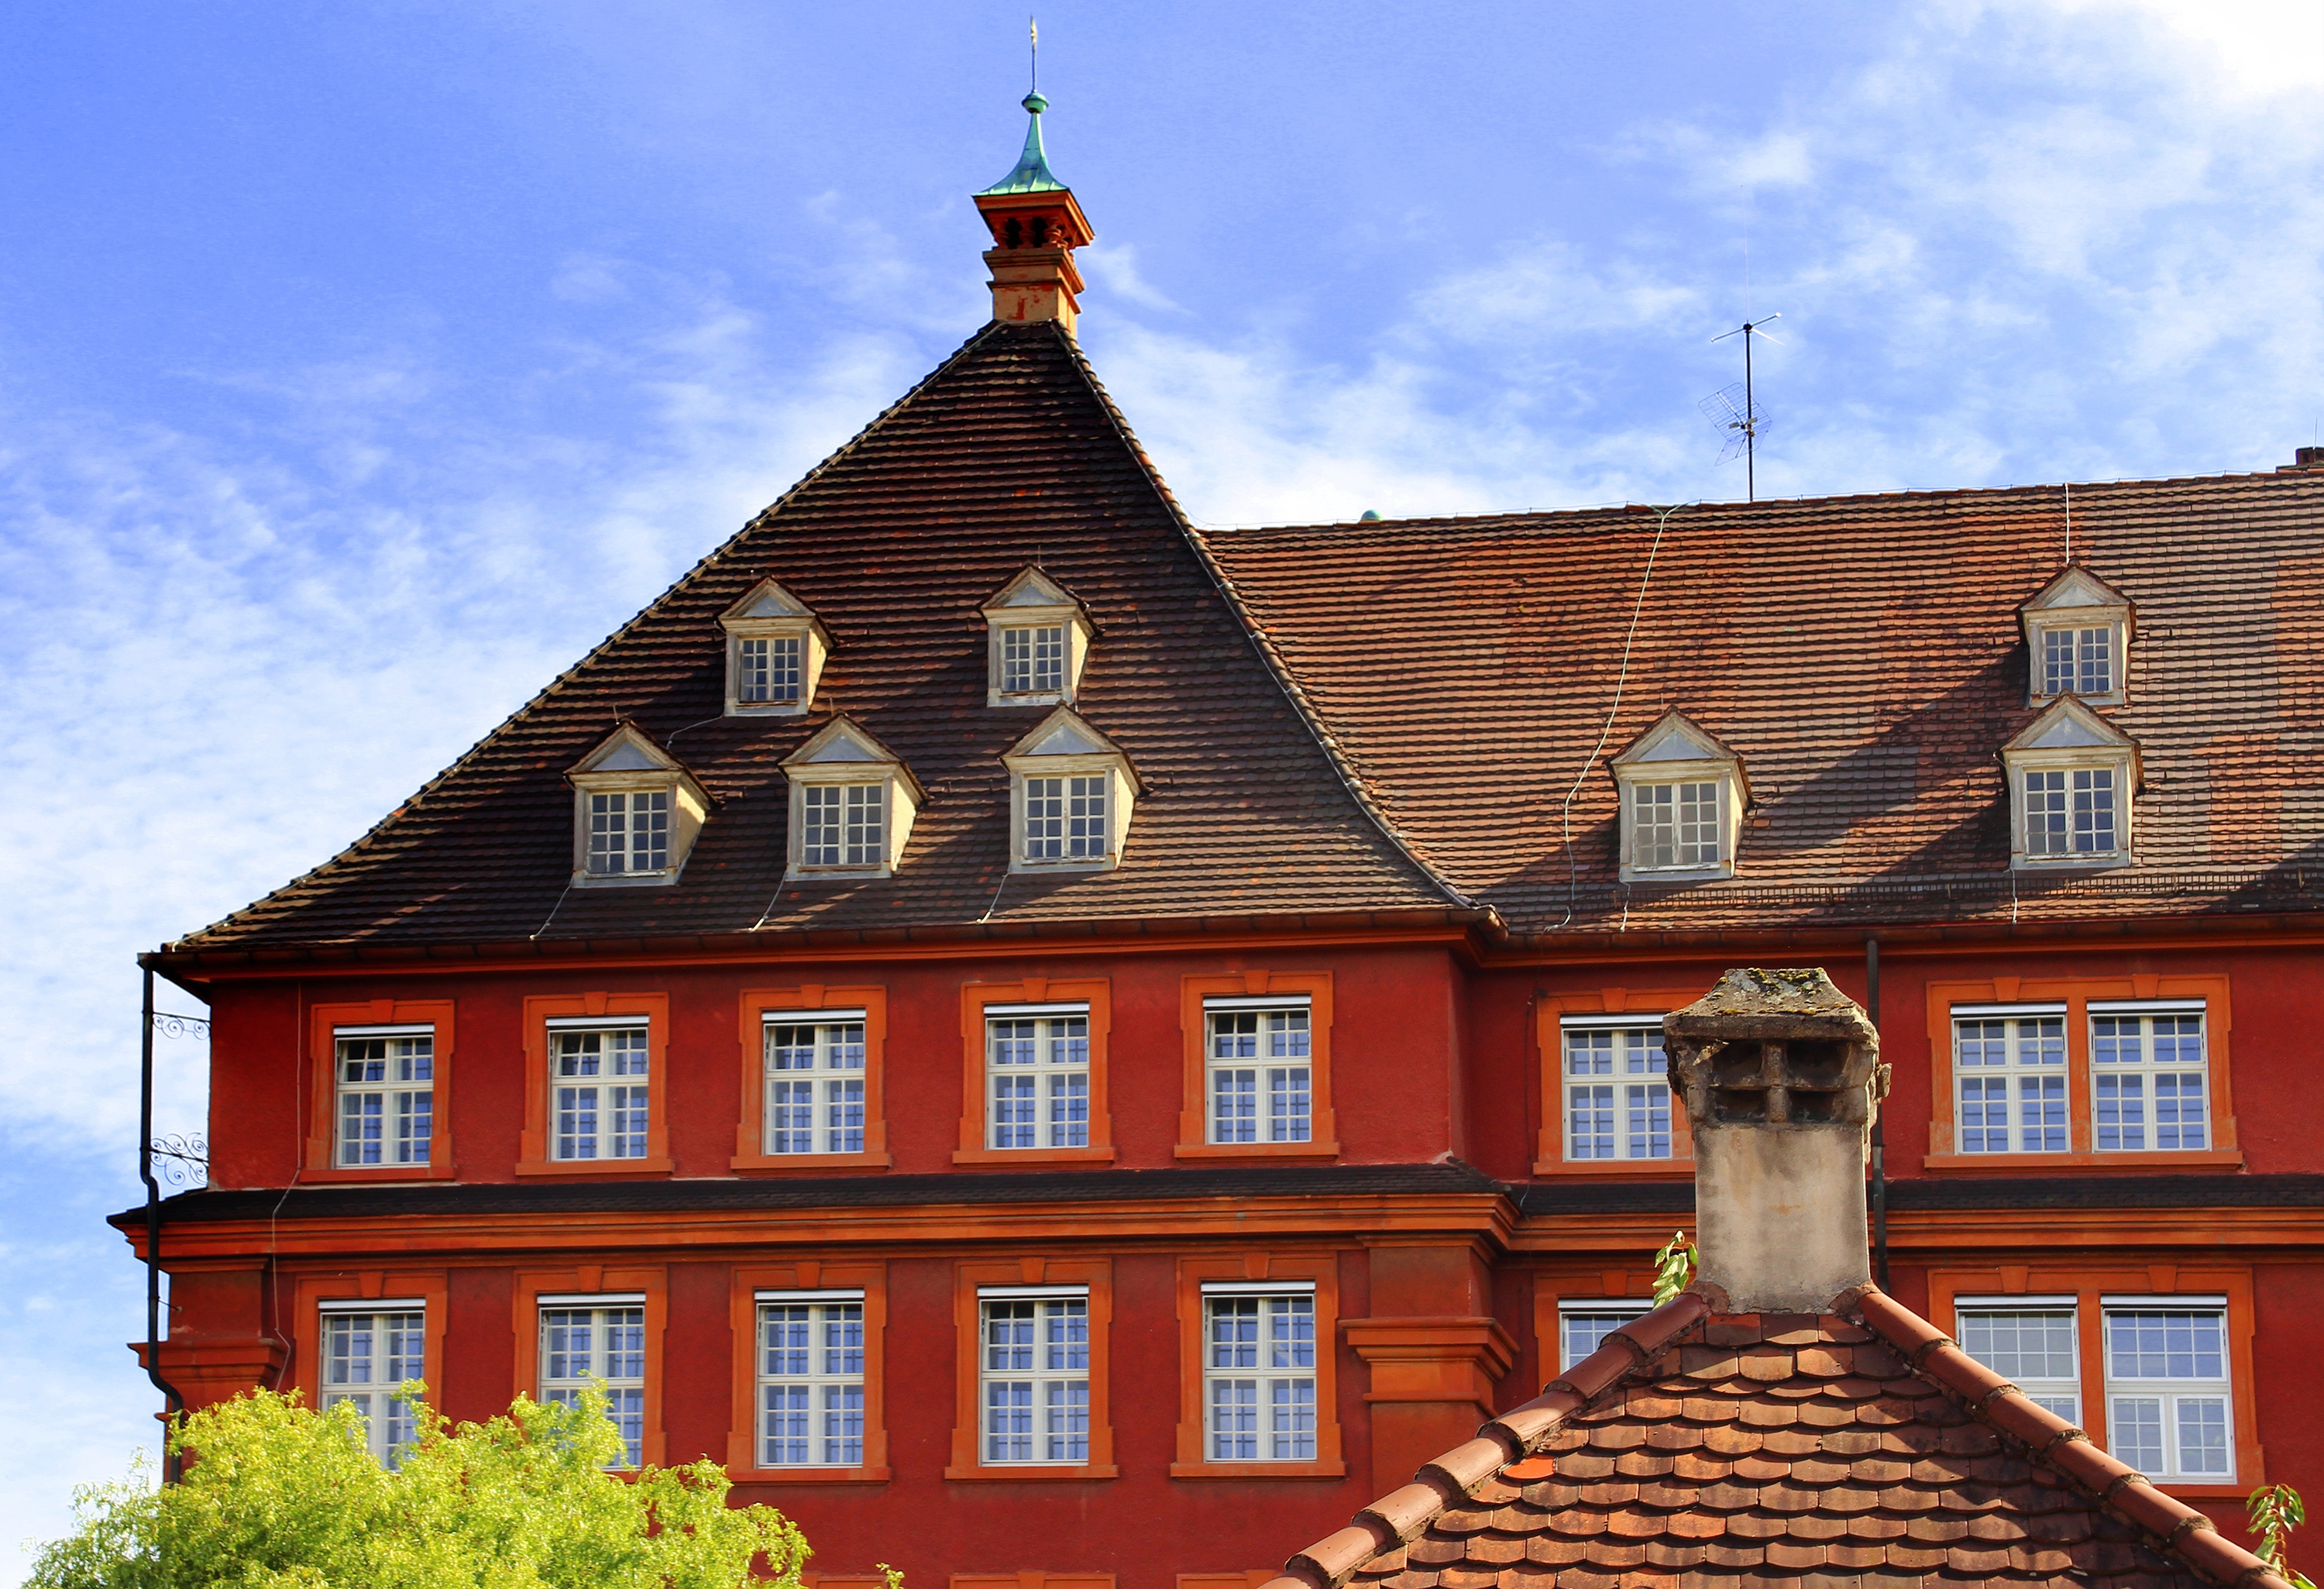
architecture, house, town, roof, building, home, landmark, facade, blue sky, estate, freiburg, red house